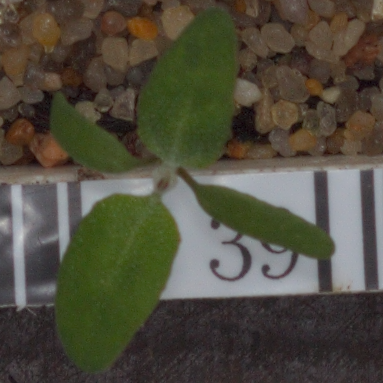
Label: fat_hen